Soul Asylum

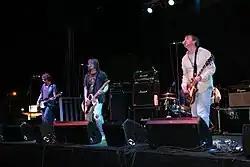
Soul Asylum in 2010

In late 2005, ex-Replacements bassist (and former Guns N' Roses bassist) Tommy Stinson and former Prince drummer Michael Bland joined Soul Asylum. The band completed its American tour in support of "The Silver Lining" in late 2006. In November and December 2006 they opened for Cheap Trick on that band's American tour. On March 10, 2007, Soul Asylum joined Cyndi Lauper, Mint Condition, and Lifehouse in a concert to benefit Wain McFarlane, the leader of the reggae band Ipso Facto, to help pay for the expenses of a kidney transplant.